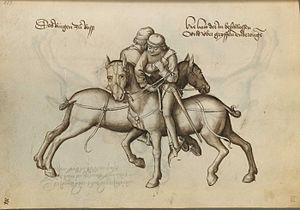
Ceci est une numérisation d'un livre historique, le Fechtbuch ('livre d'escrime') du maître d'escrime allemand Hans Talhoffer.